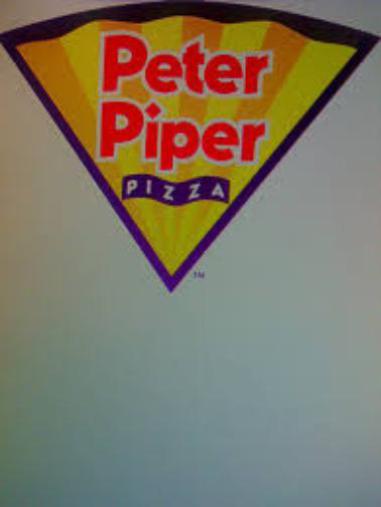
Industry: Food